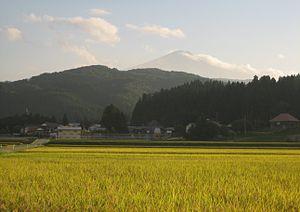
Les 100 paysages du Japon (ère Shōwa) constituent une liste de célèbres sites pittoresques au Japon. Les cent paysages ou vues ont été sélectionnés avec un ensemble de huit vues et vingt-cinq sites gagnants en 1927, une année après que Hirohito est devenu Empereur. Le but de la sélection est de « refléter le nouveau goût de la nouvelle ère ». L'initiative a été parrainée par le Tokyo Nichi Nichi Shimbun et le Osaka Mainichi Shimbun.